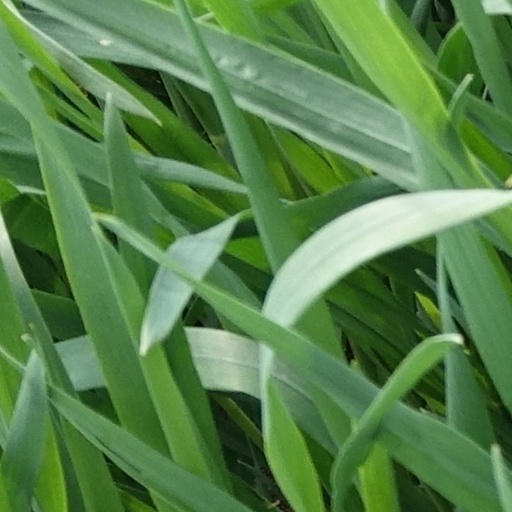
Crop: wheat